Edward Prudhomme

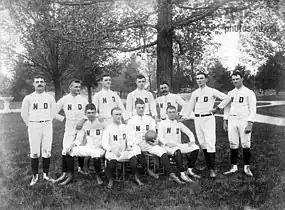
Captain Prudhomme, sitting far right

Edward Carrington Prudhomme (July 12, 1869 – February 5, 1941) was an American plantation owner, state legislator, and the second football captain of the University of Notre Dame from 1888 to 1889.